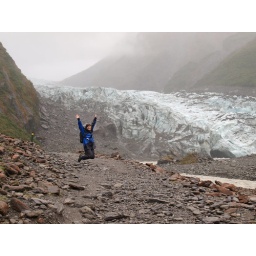
Taleen jumping at the base of the fox glacier, in more rain.